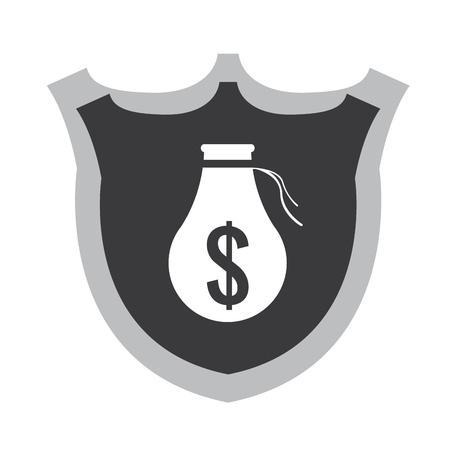
isolated silhouette of a money bag